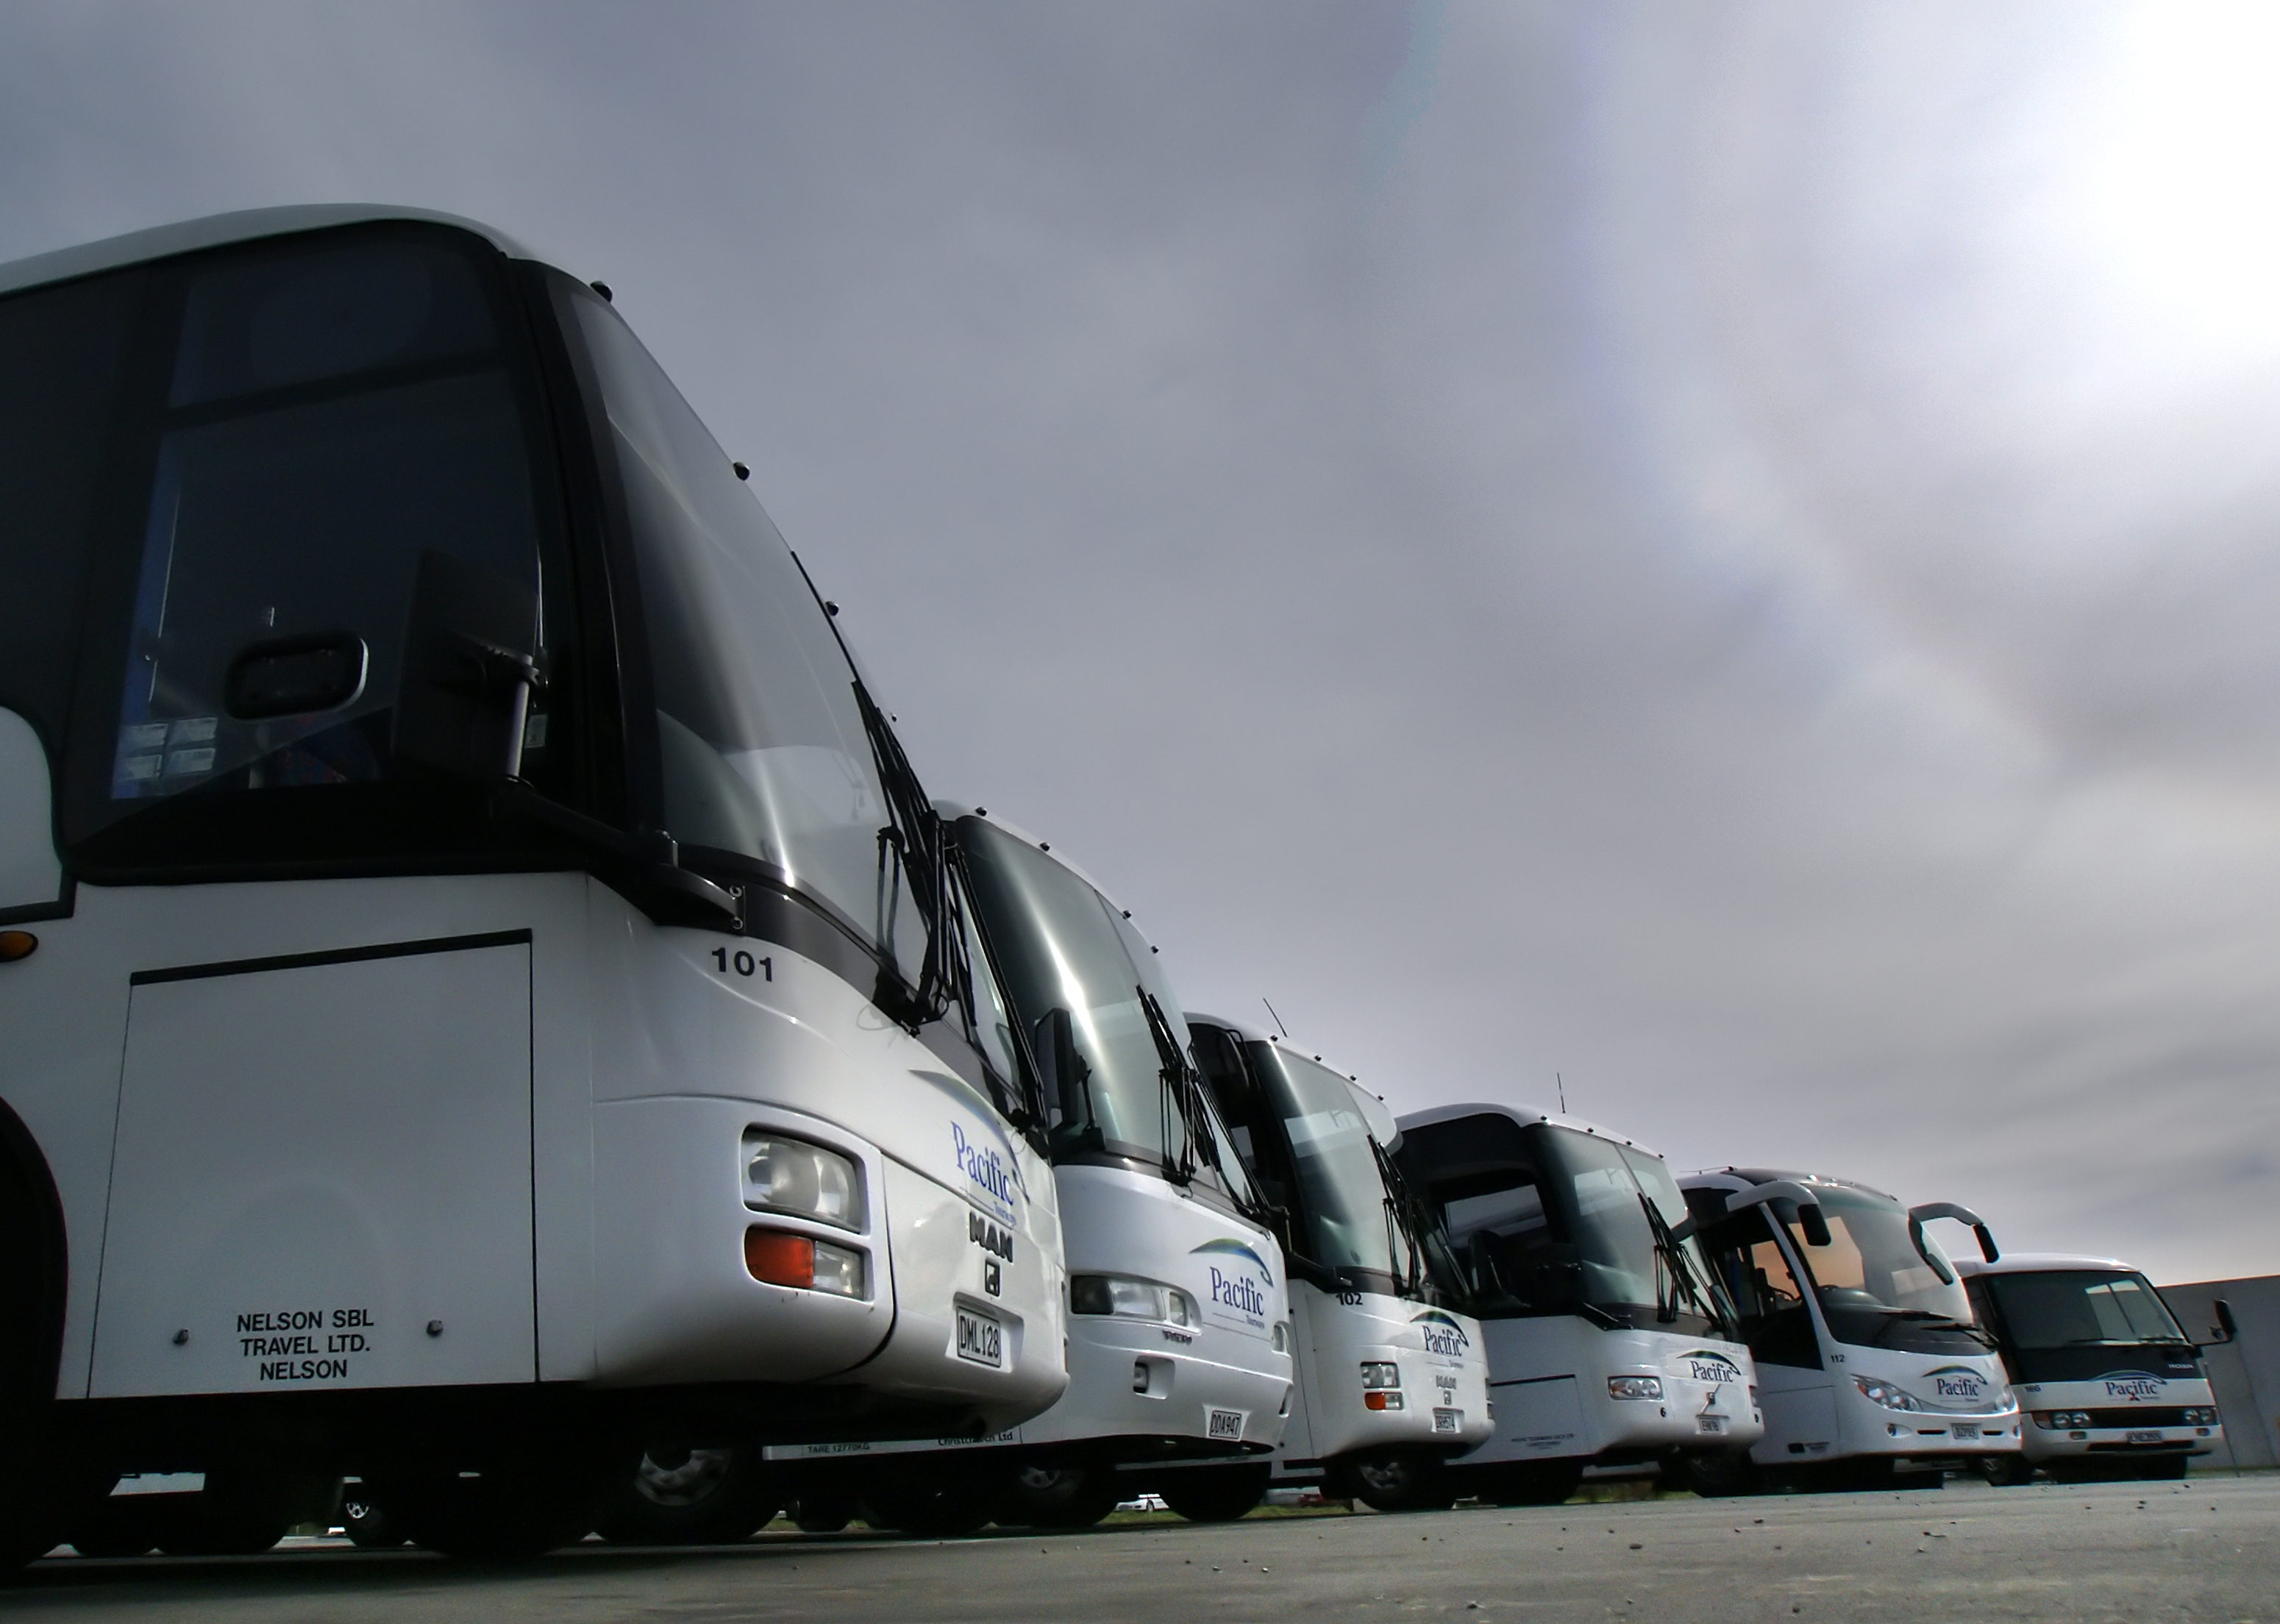
man, transport, vehicle, aviation, volvo, buses, pacifictourways, tourcoaches, coaches, pacifictourwaysltd, land vehicle, recreational vehicle